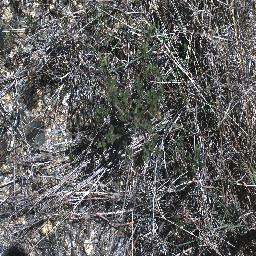
Label: negative